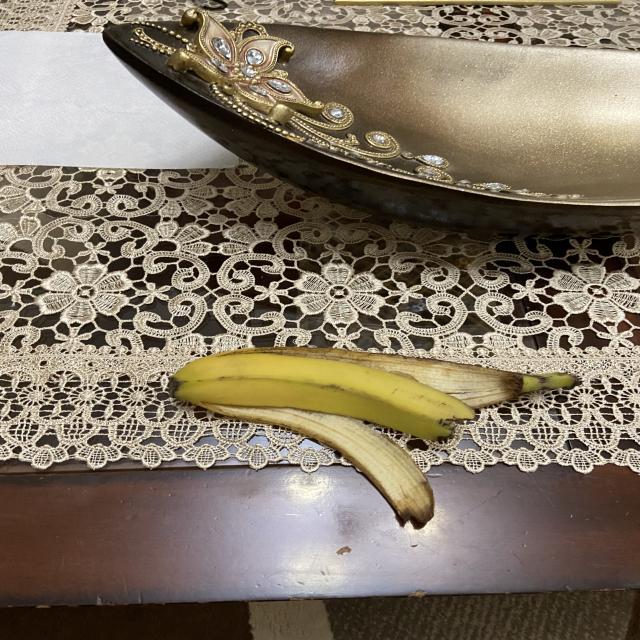
Label: bananas